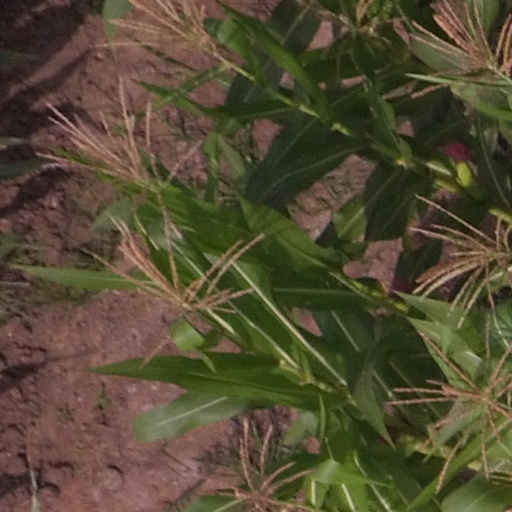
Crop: maize; corn